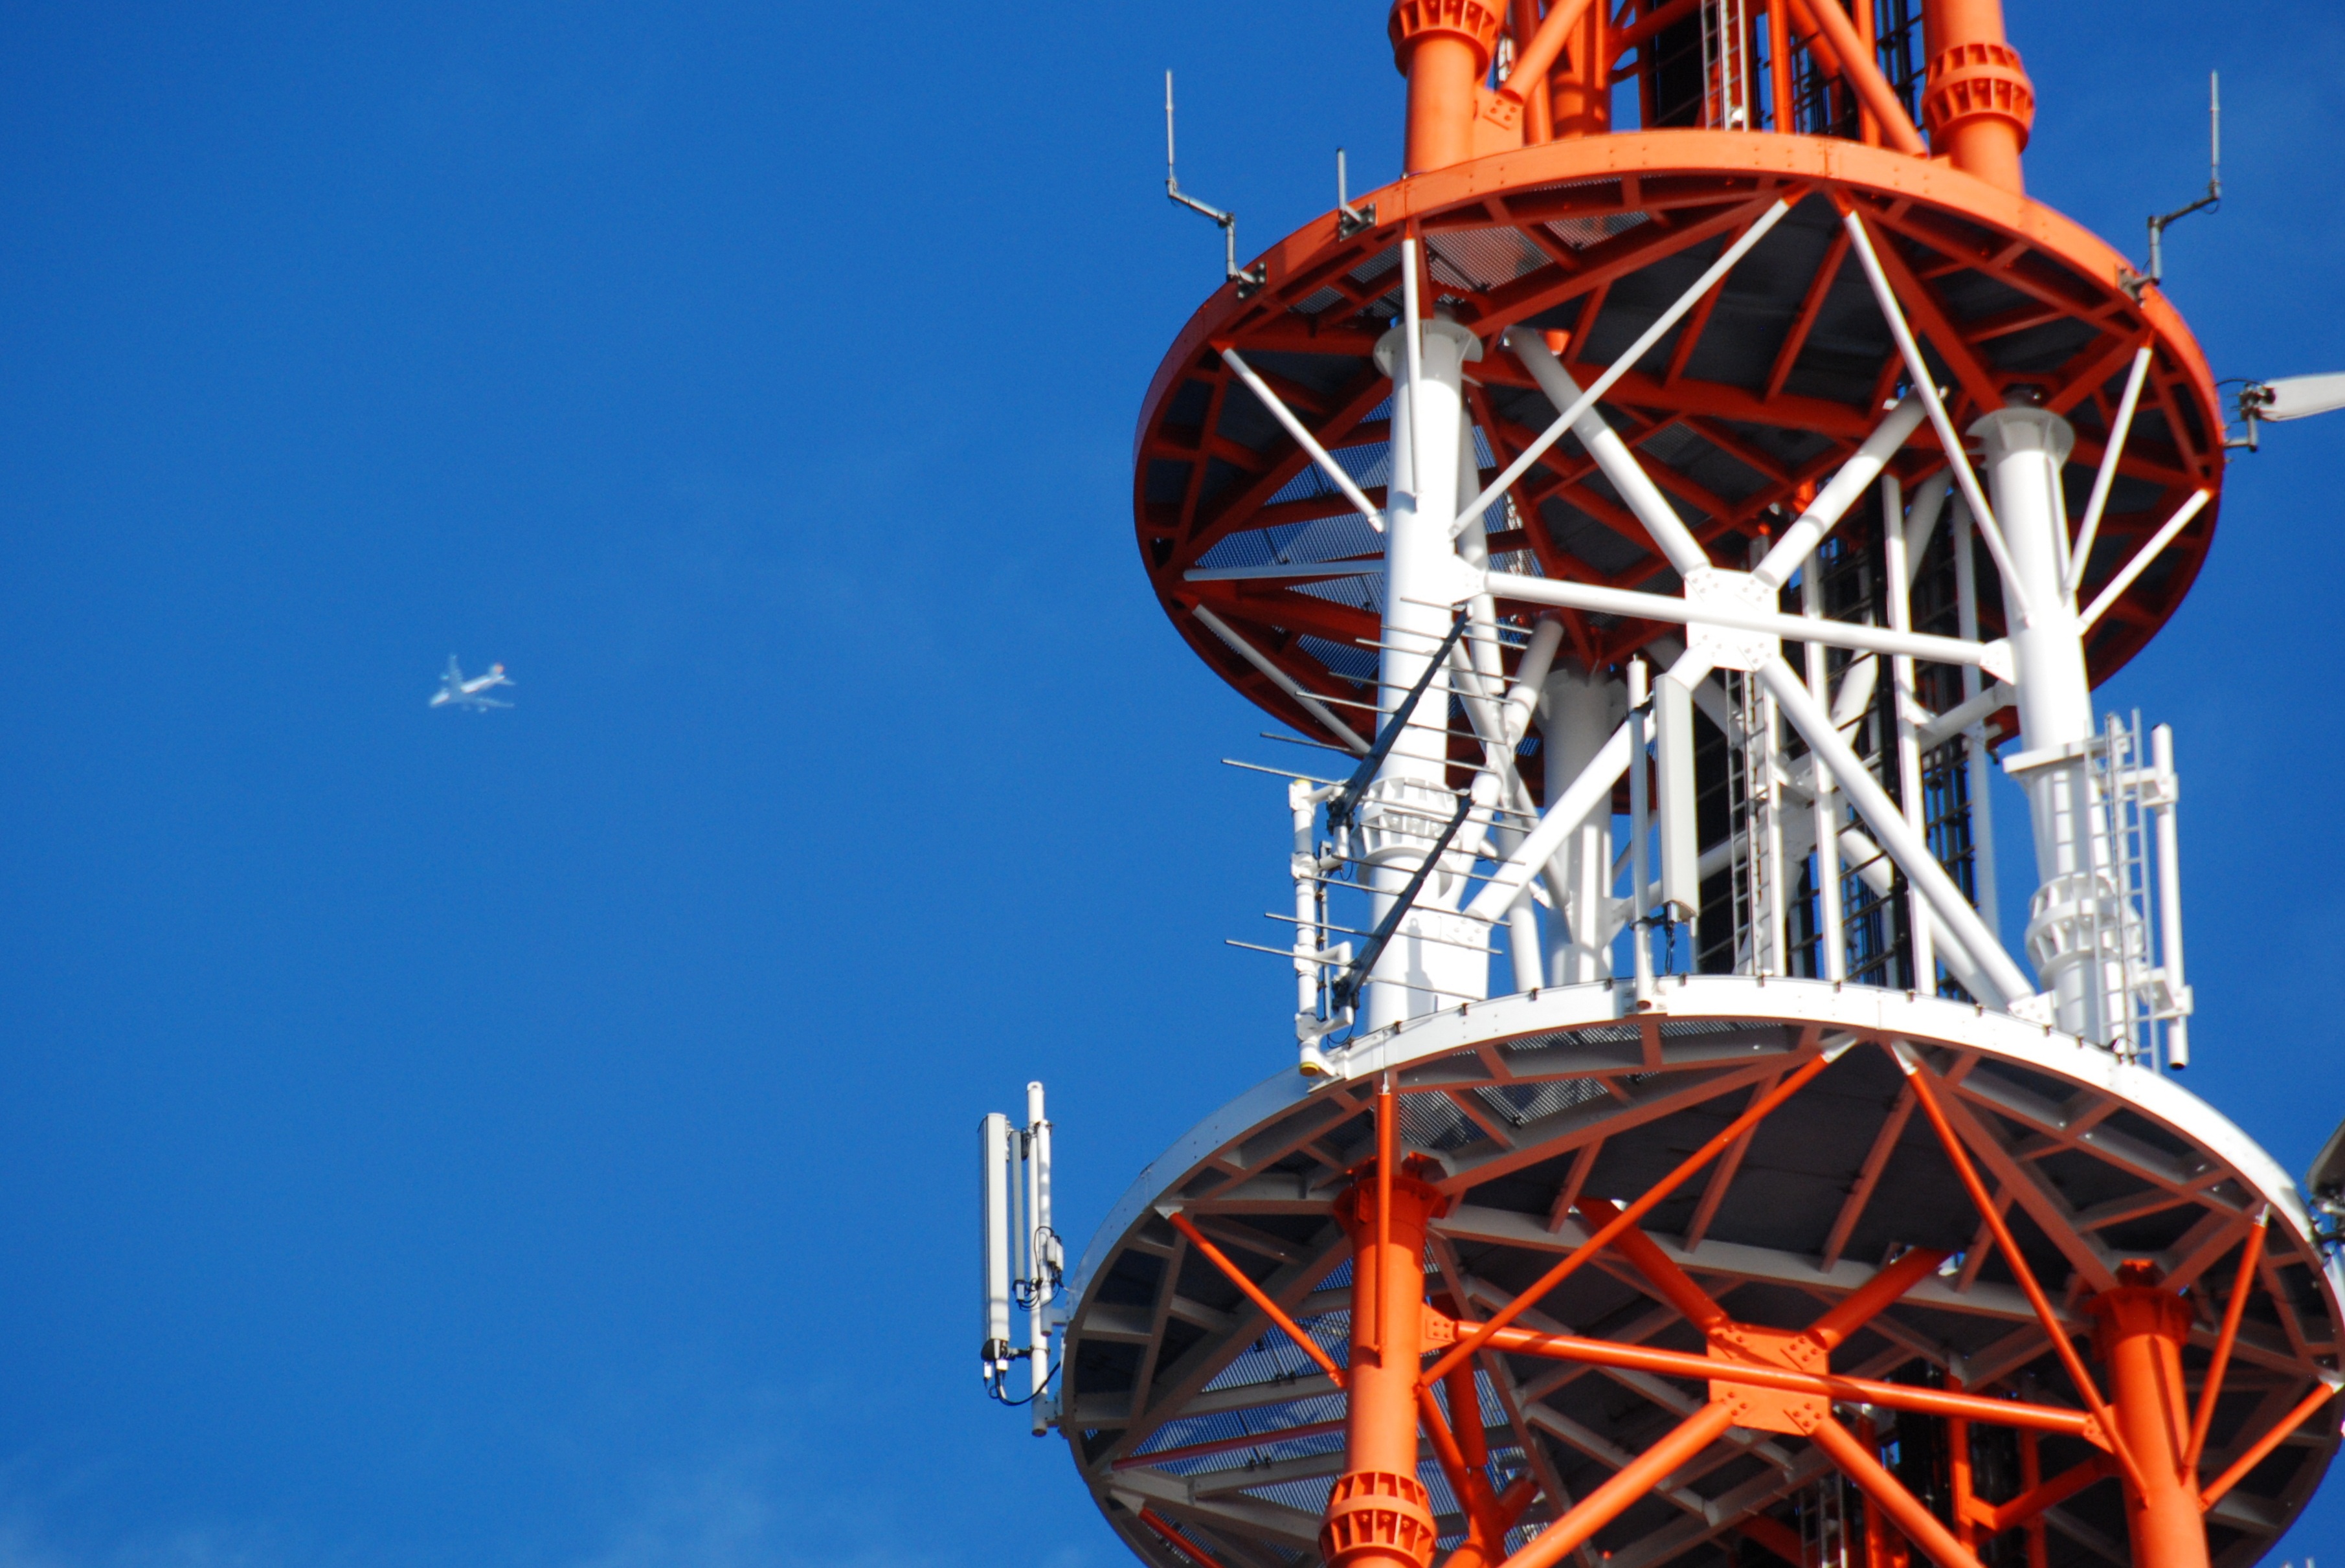
sky, red, vehicle, ferris wheel, tower, mast, blue, electricity, helgoland, radio mast, atmosphere of earth